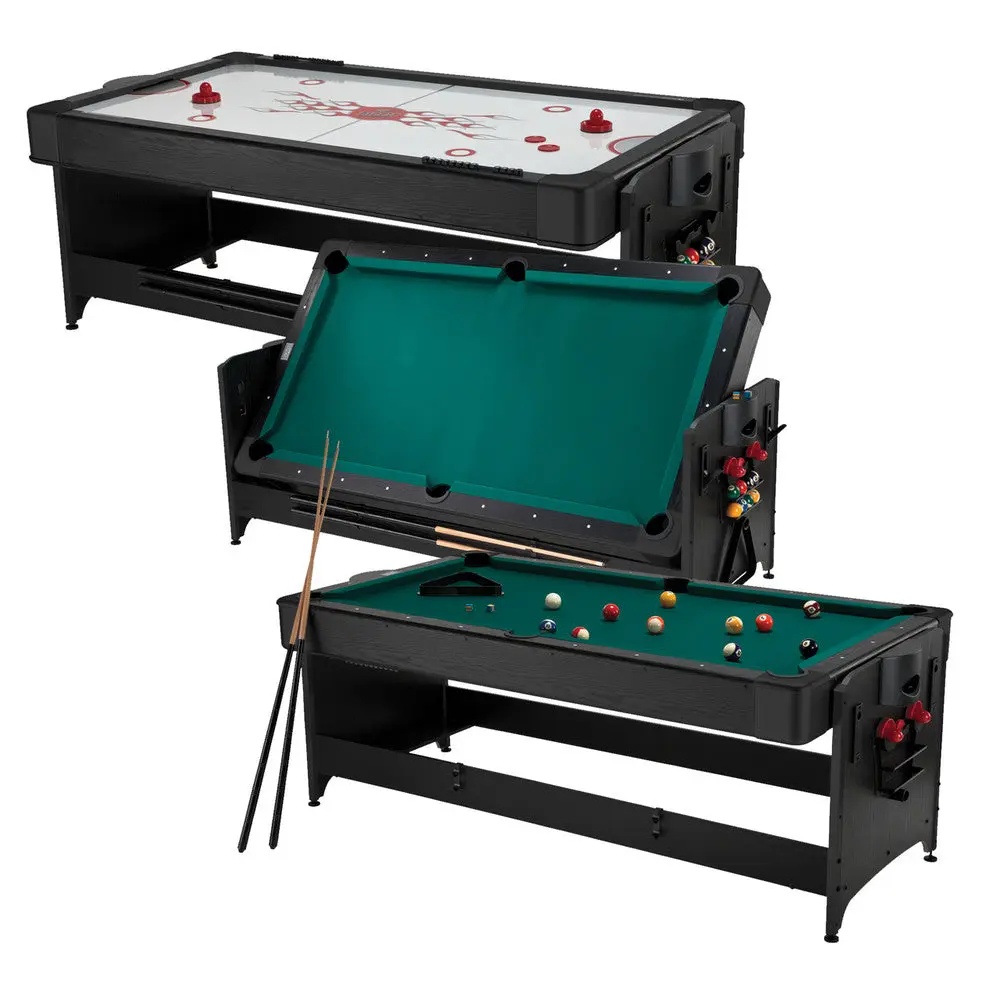
Fat Cat Original 7-foot 2 in 1 Pockey Table
The Fat Cat Original 7-foot 2-in-1 Pockey Table provides a space-saving solution for your gaming needs! This revolutionary multi-game table design offers two of the most popular game room games side-by-side in a single unit. Enjoy hours of family-friendly entertainment, flipping between pool and air-powered hockey with ease. Pool table surface is optimized for a smooth, professional experience, surrounded by real rubber bumpers. On the other side, the air-powered hockey feature boasts up to 80 cubic feet of air per minute and a rink-graphics playing surface. Easily switch modes with a latch system that locks the table into place for stability. Package includes everything you need, with four pushers and pucks, a set of 2.25” billiard balls, a resin triangle, two 57” cue sticks, two pieces of chalk, and a billiard brush. Features Maximize game-time with this two-in-one, space-saving table! Enjoy full billiards and air hockey games with premium features. Enjoy quick and easy game changes with tri-fold technology--simply unlock the latches and flip it! Locked upright for convenient storage, this 7-foot table fits into even the smallest game room and includes all the necessary accessories for hours of fun. Dimensions 80"L x 44"W x 32"H Product Weight: 380 lbs Shipped Weight: 420 lbs Ships Via Freight Truck
Brand: GLD Products
Category: Sporting Goods > Indoor Games > Multi-Game Tables